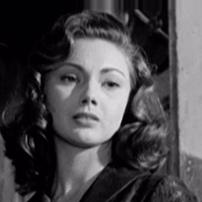
Age: 22